Civenna

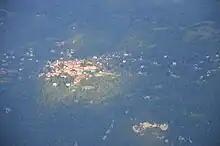
Civenna seen from Cima di Monte Cucco.

Civenna (locally "Sciuvenna" ) is a "frazione" of the "comune" (municipality) of Bellagio in the Province of Como in the Italian region of Lombardy, located about north of Milan and about northeast of Como. It was an independent commune until 21 January 2014. In 2010 it had some 720 inhabitants.